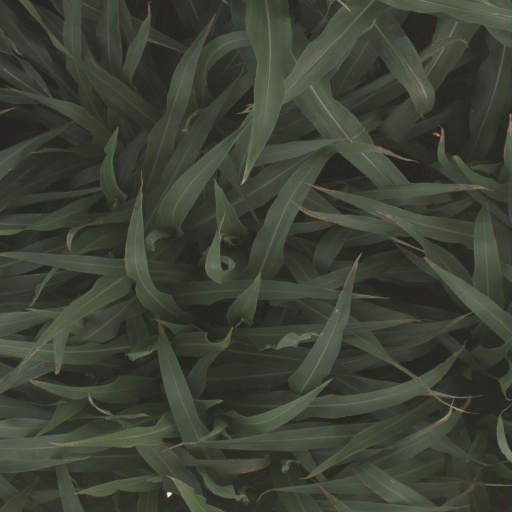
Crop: sorghum